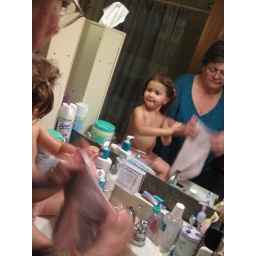
Since grandma's bath was out of commission, we improvised and grandma gave her a sponge bath in the bathroom sink.